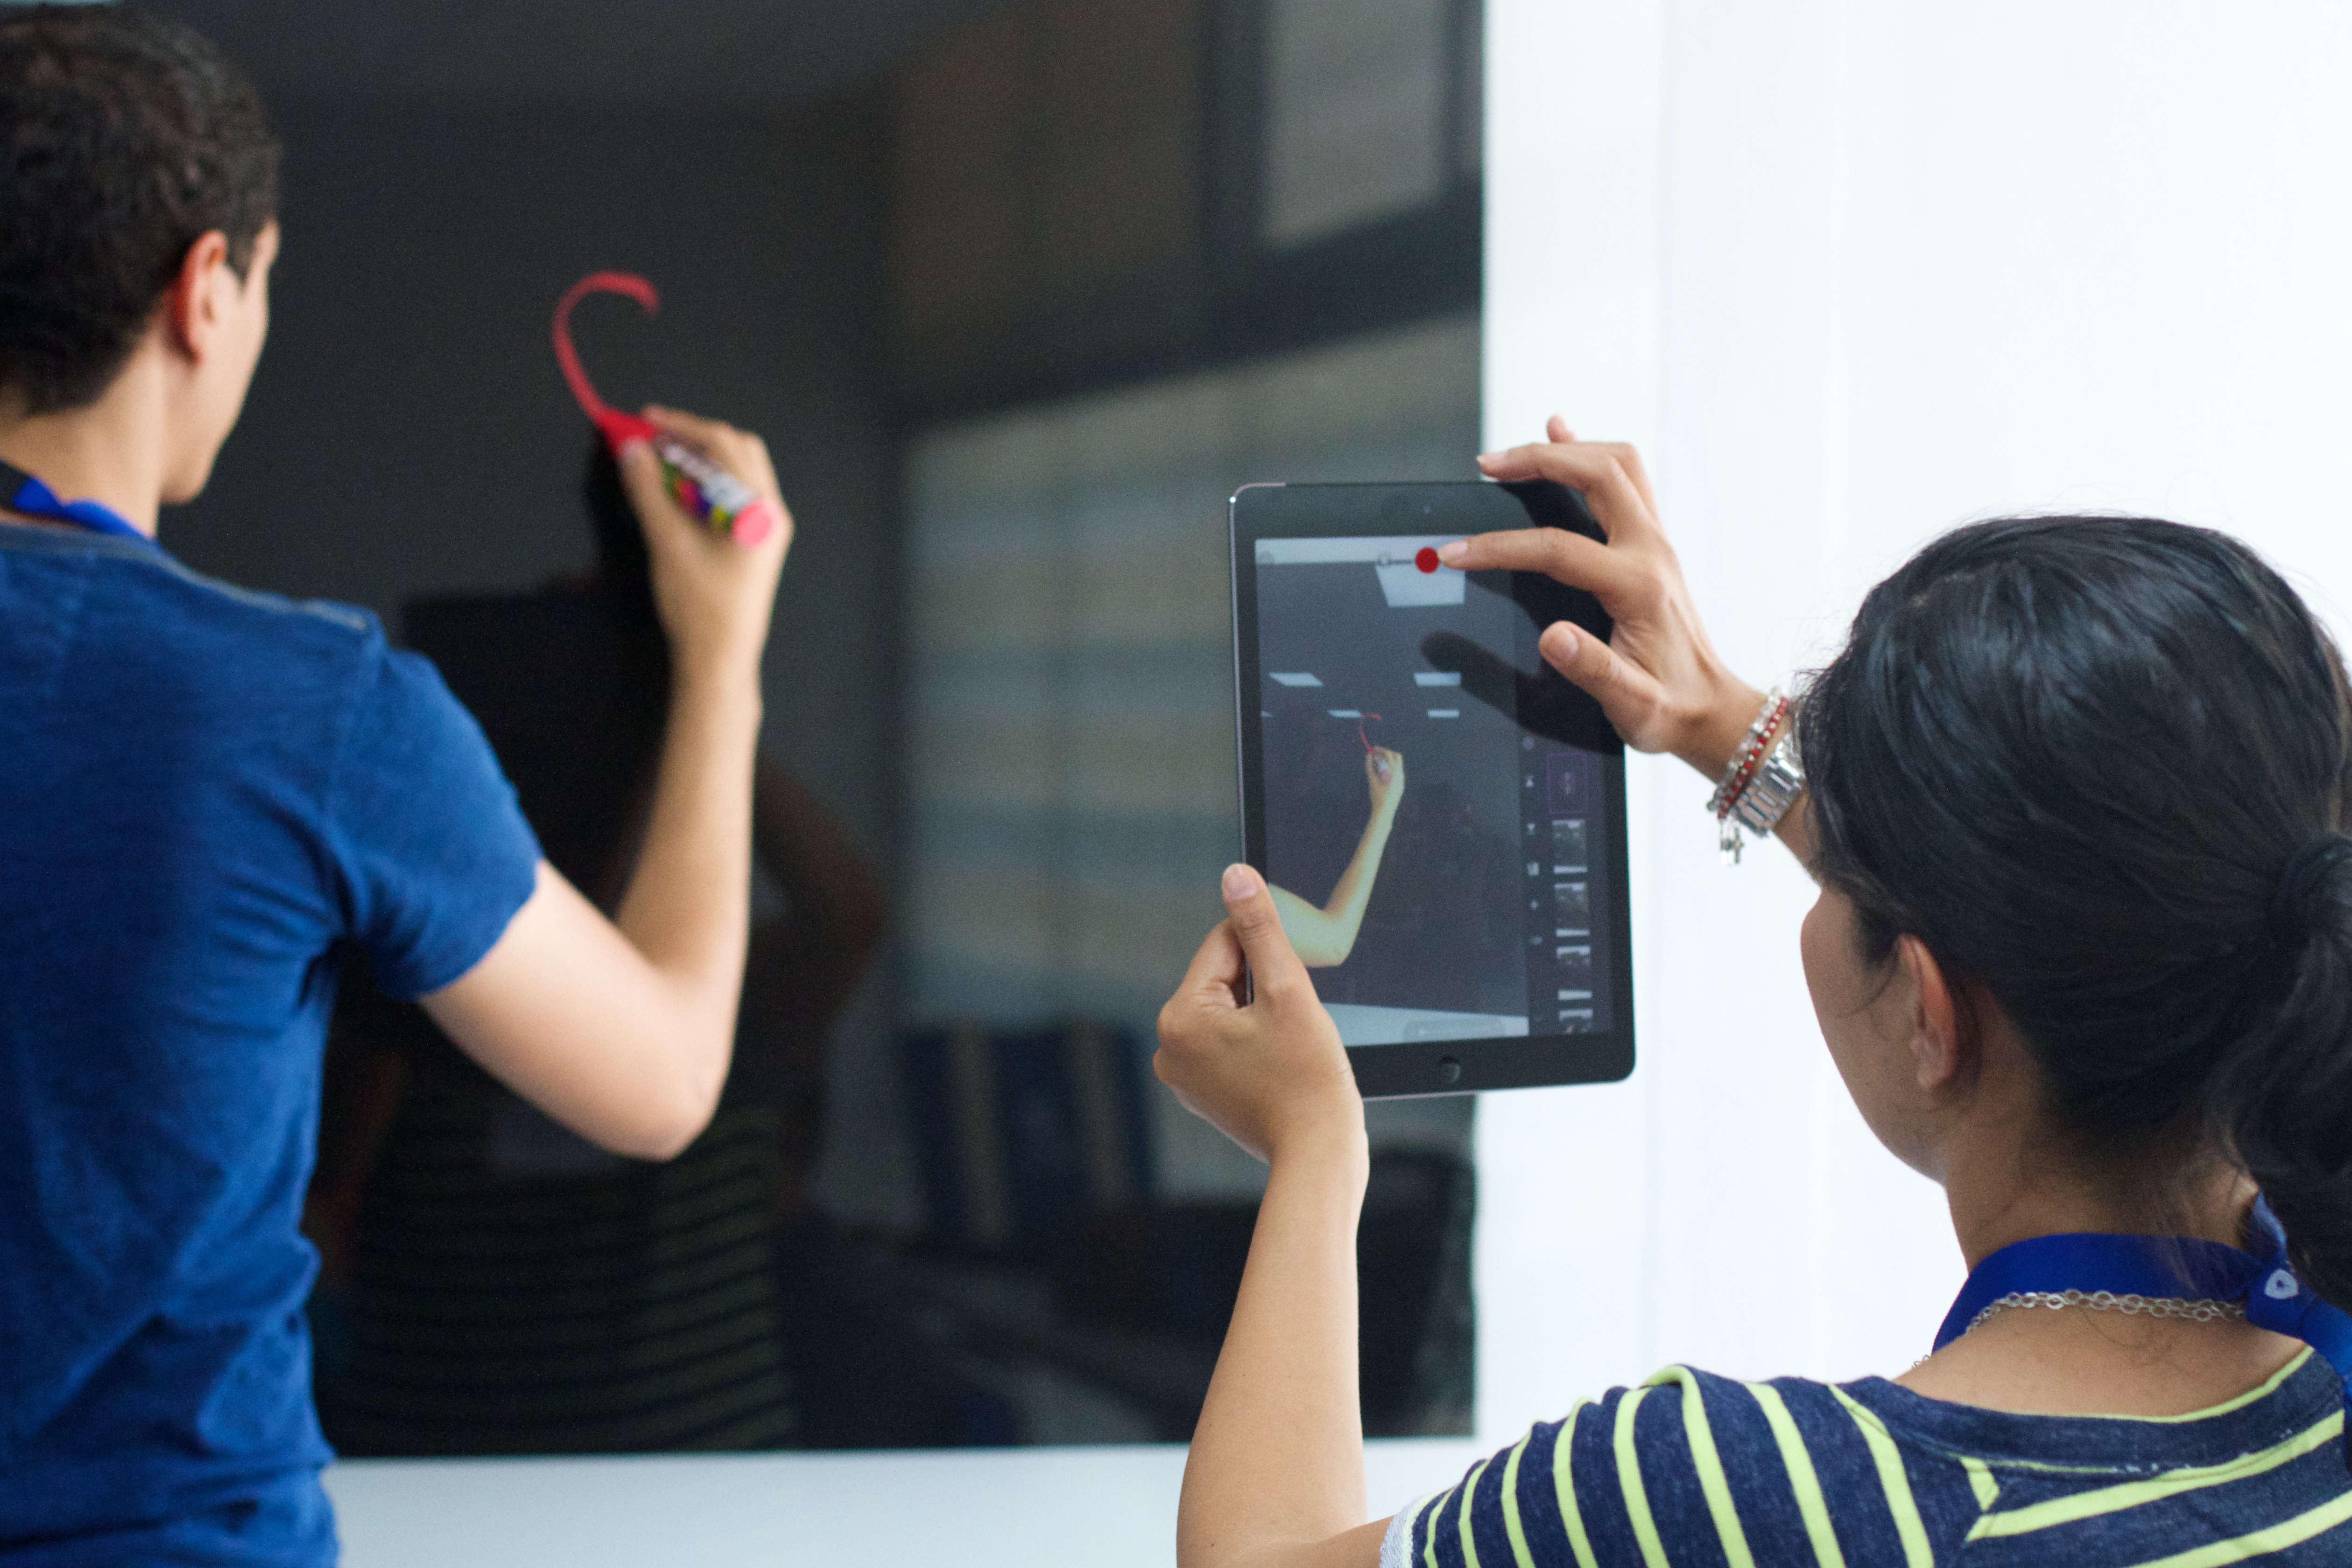
writing, person, conversation, learning, udgagora